2016 Philippine presidential election

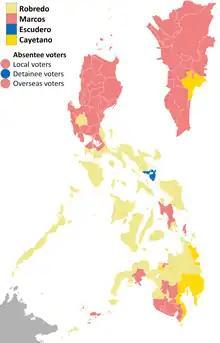
Provincial and city breakdown of the vice presidential election.

While the campaign period as set by law started on February 9, 2016, candidates had earlier started campaigning as early as late 2015, as the courts have struck the ban on premature campaigning as unconstitutional.